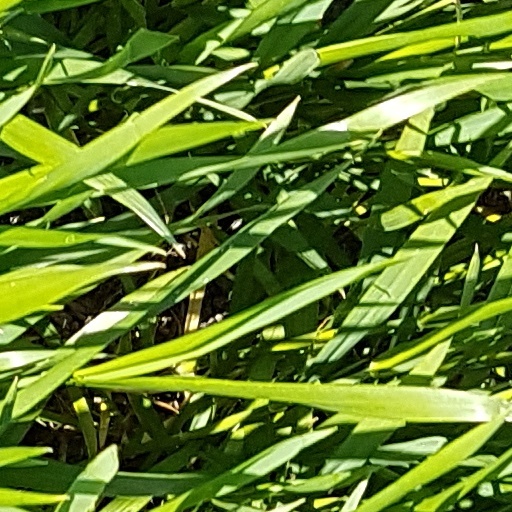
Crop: wheat